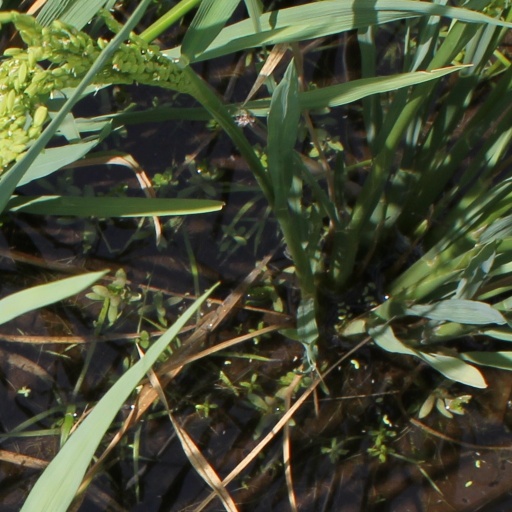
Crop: rice